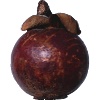
Label: Mangostan 1